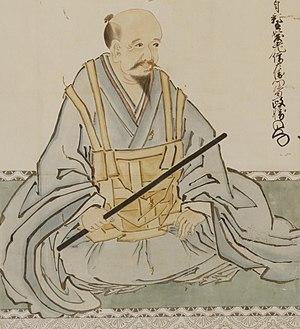
Yūki Masakatsu est un samouraï de l'époque Sengoku de l'histoire du Japon, à la tête du clan Yūki. Il est le fils de Yūki Masatomo.